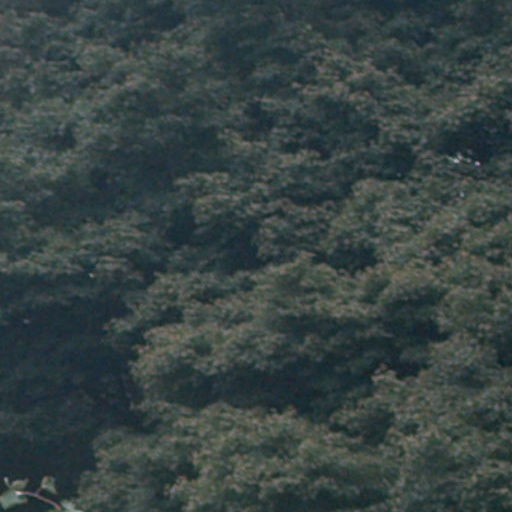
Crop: cassava